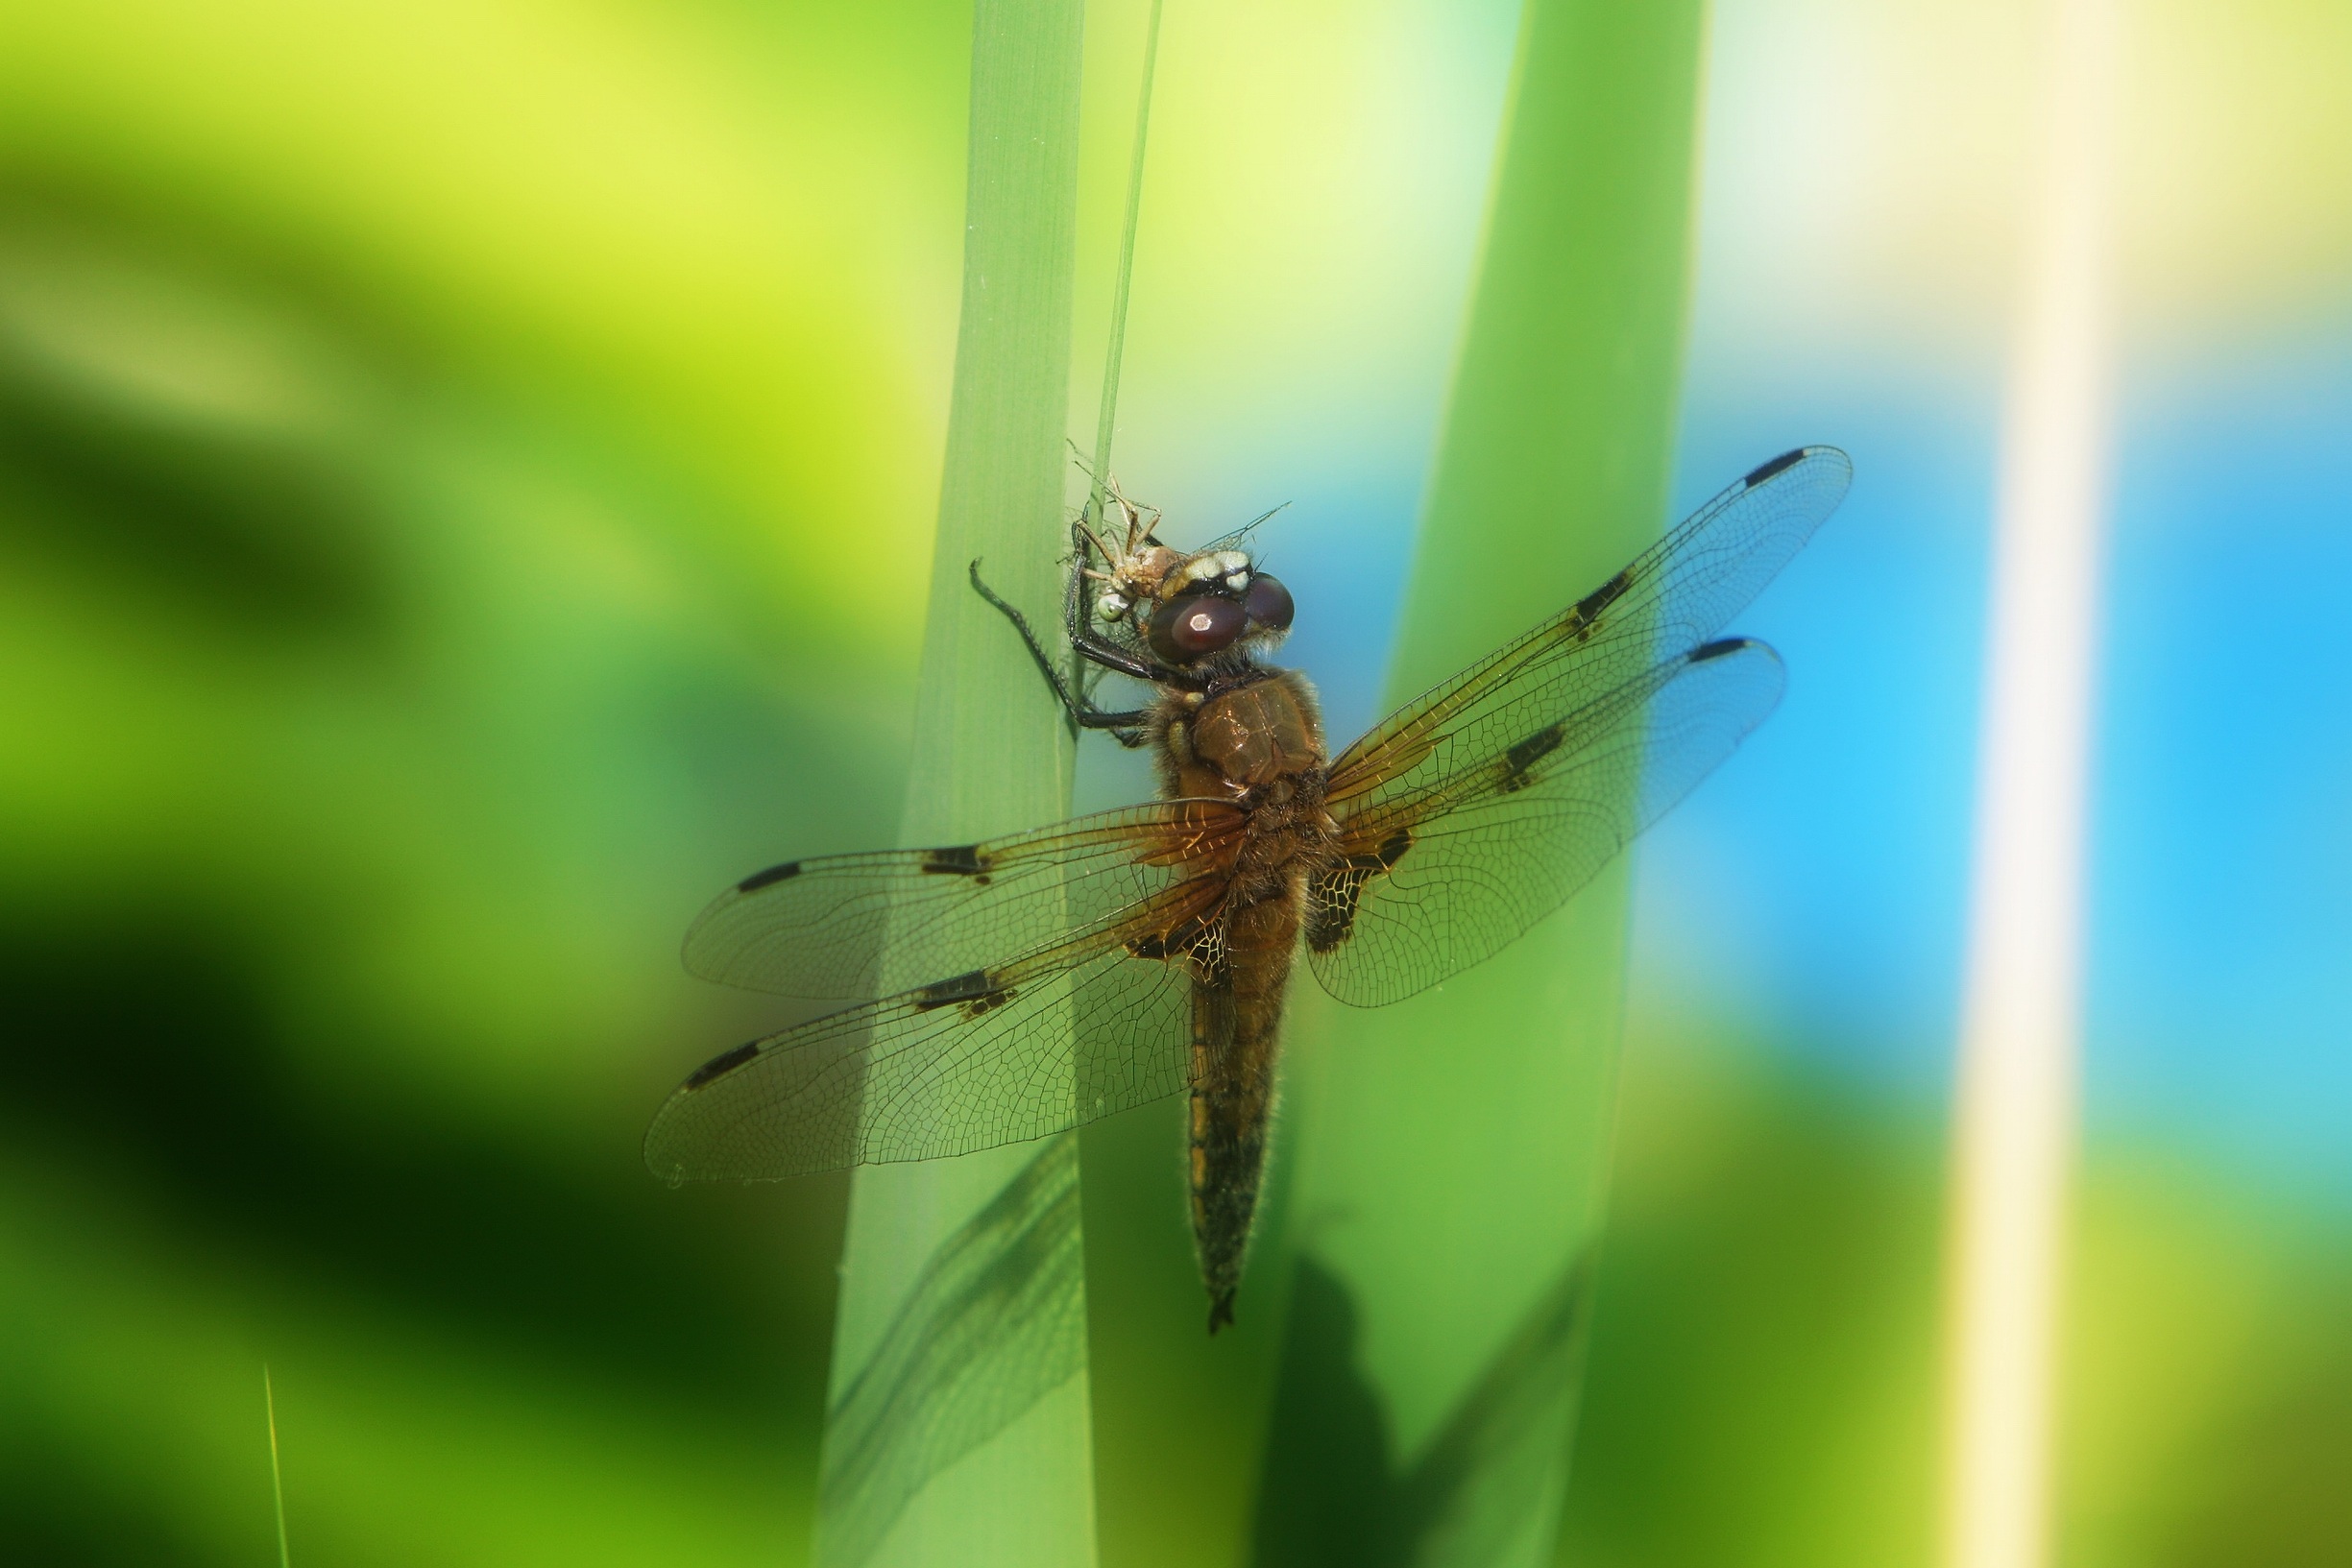
nature, grass, wilderness, wing, photography, animal, green, insect, macro, close, eat, fauna, invertebrate, close up, blade of grass, spider, dragonfly, damselfly, odonata, prey, flight insect, macro photography, arthropod, datailaufnahme, macro photo, plant stem, dragonflies and damseflies